2022 KwaZulu-Natal floods

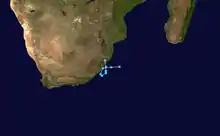
Diagram of Subtropical Depression Issa's path.

The torrential rains destroyed dozens of homes, washed away roads, and triggered mudslides. On the 13th of April, it was announced that 59 people were killed across KwaZulu-Natal: 45 in eThekwini and 14 in iLembe. Later that day, the number of reported deaths due to the flooding was increased to 450. KwaZulu-Natal Premier Sihle Zikalala stated at least 2,000 homes and 4,000 shanty homes were damaged or destroyed. On the 21st of April, the death toll was revised downward to 435 after several deaths were discovered to be the result of murder and natural causes. Five people were killed in a shantytown near Clare Estate. A woman and three children were killed in oThongathi when their car was swept away by a swollen river. Two people died in Verulam when their home collapsed. Tragically a father and his daughter also lost their lives in Manors Pinetown on Charles Mowat Avenue when their home was completely washed away by a landslide. In Amanzimtoti on Andrew Zondo Road a house had also completely collapsed, no injuries were reported. There were also several landslide in the coastal town of EMdloti destroying homes and causing one side of an apartment building to collapse.